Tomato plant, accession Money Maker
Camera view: horizontal (90 deg, fisheye); turntable rotation: 240 degrees
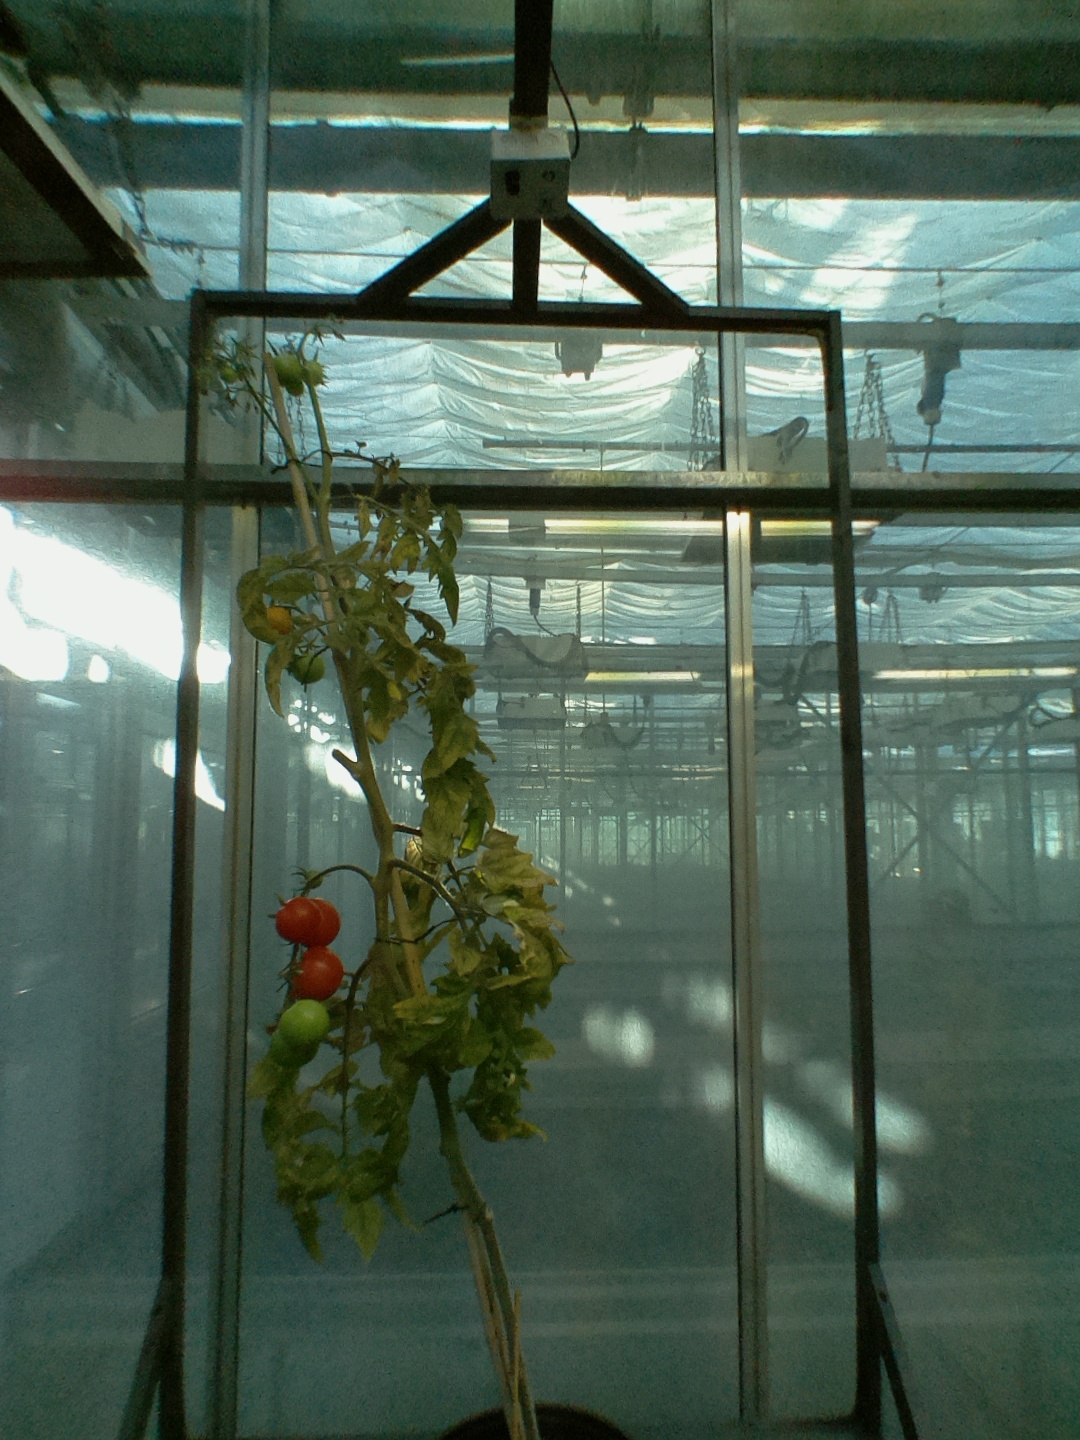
BBCH growth stage 84: 40%-50% of fruits show typical fully ripe color